Clevedon, New Zealand

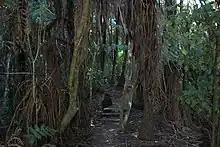
Clevedon Scenic Reserve takes 45 minutes to get to the top of a small hill with a view towards both coasts

Clevedon is located along the Wairoa River, a stream which grows into an estuarial arm of the Hauraki Gulf, at the navigable headland of the river. It is south-east of the Auckland City Centre. It is south-east of the Auckland City Centre, and from the Manukau Central. To the south-east of Clevedon rise the rugged hills of the Hunua Ranges.